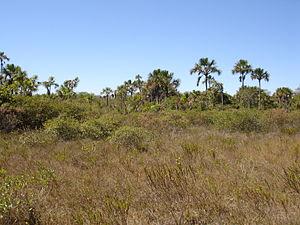
L'occupation du sol désigne pour la FAO « la couverture physique de la surface des terres émergées » et donc le type d'usage fait des terres par l'Homme. La mosaïque paysagère est cartographiée en identifiant les types homogènes de milieux.